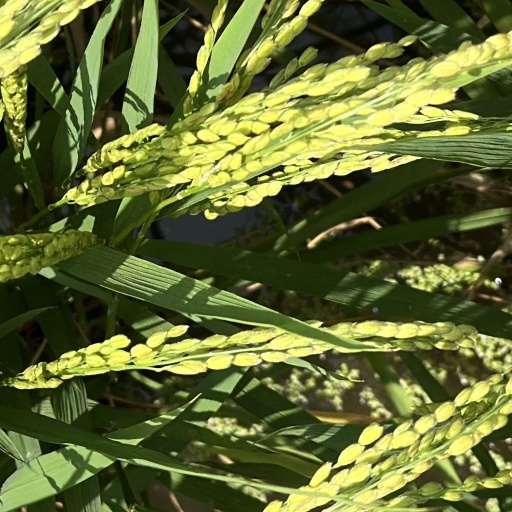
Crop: rice